N. Webster Chappell House

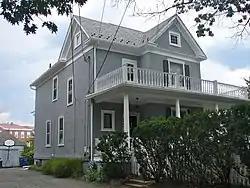

The N. Webster Chappell House is an historic Queen Anne style home, located at 4131 Yuma Street, Northwest, Washington, D.C., west of Tenley Circle, in the Tenleytown neighborhood.